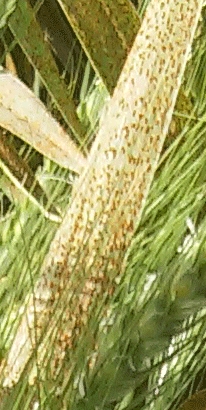
Label: Wheat___Brown_Rust